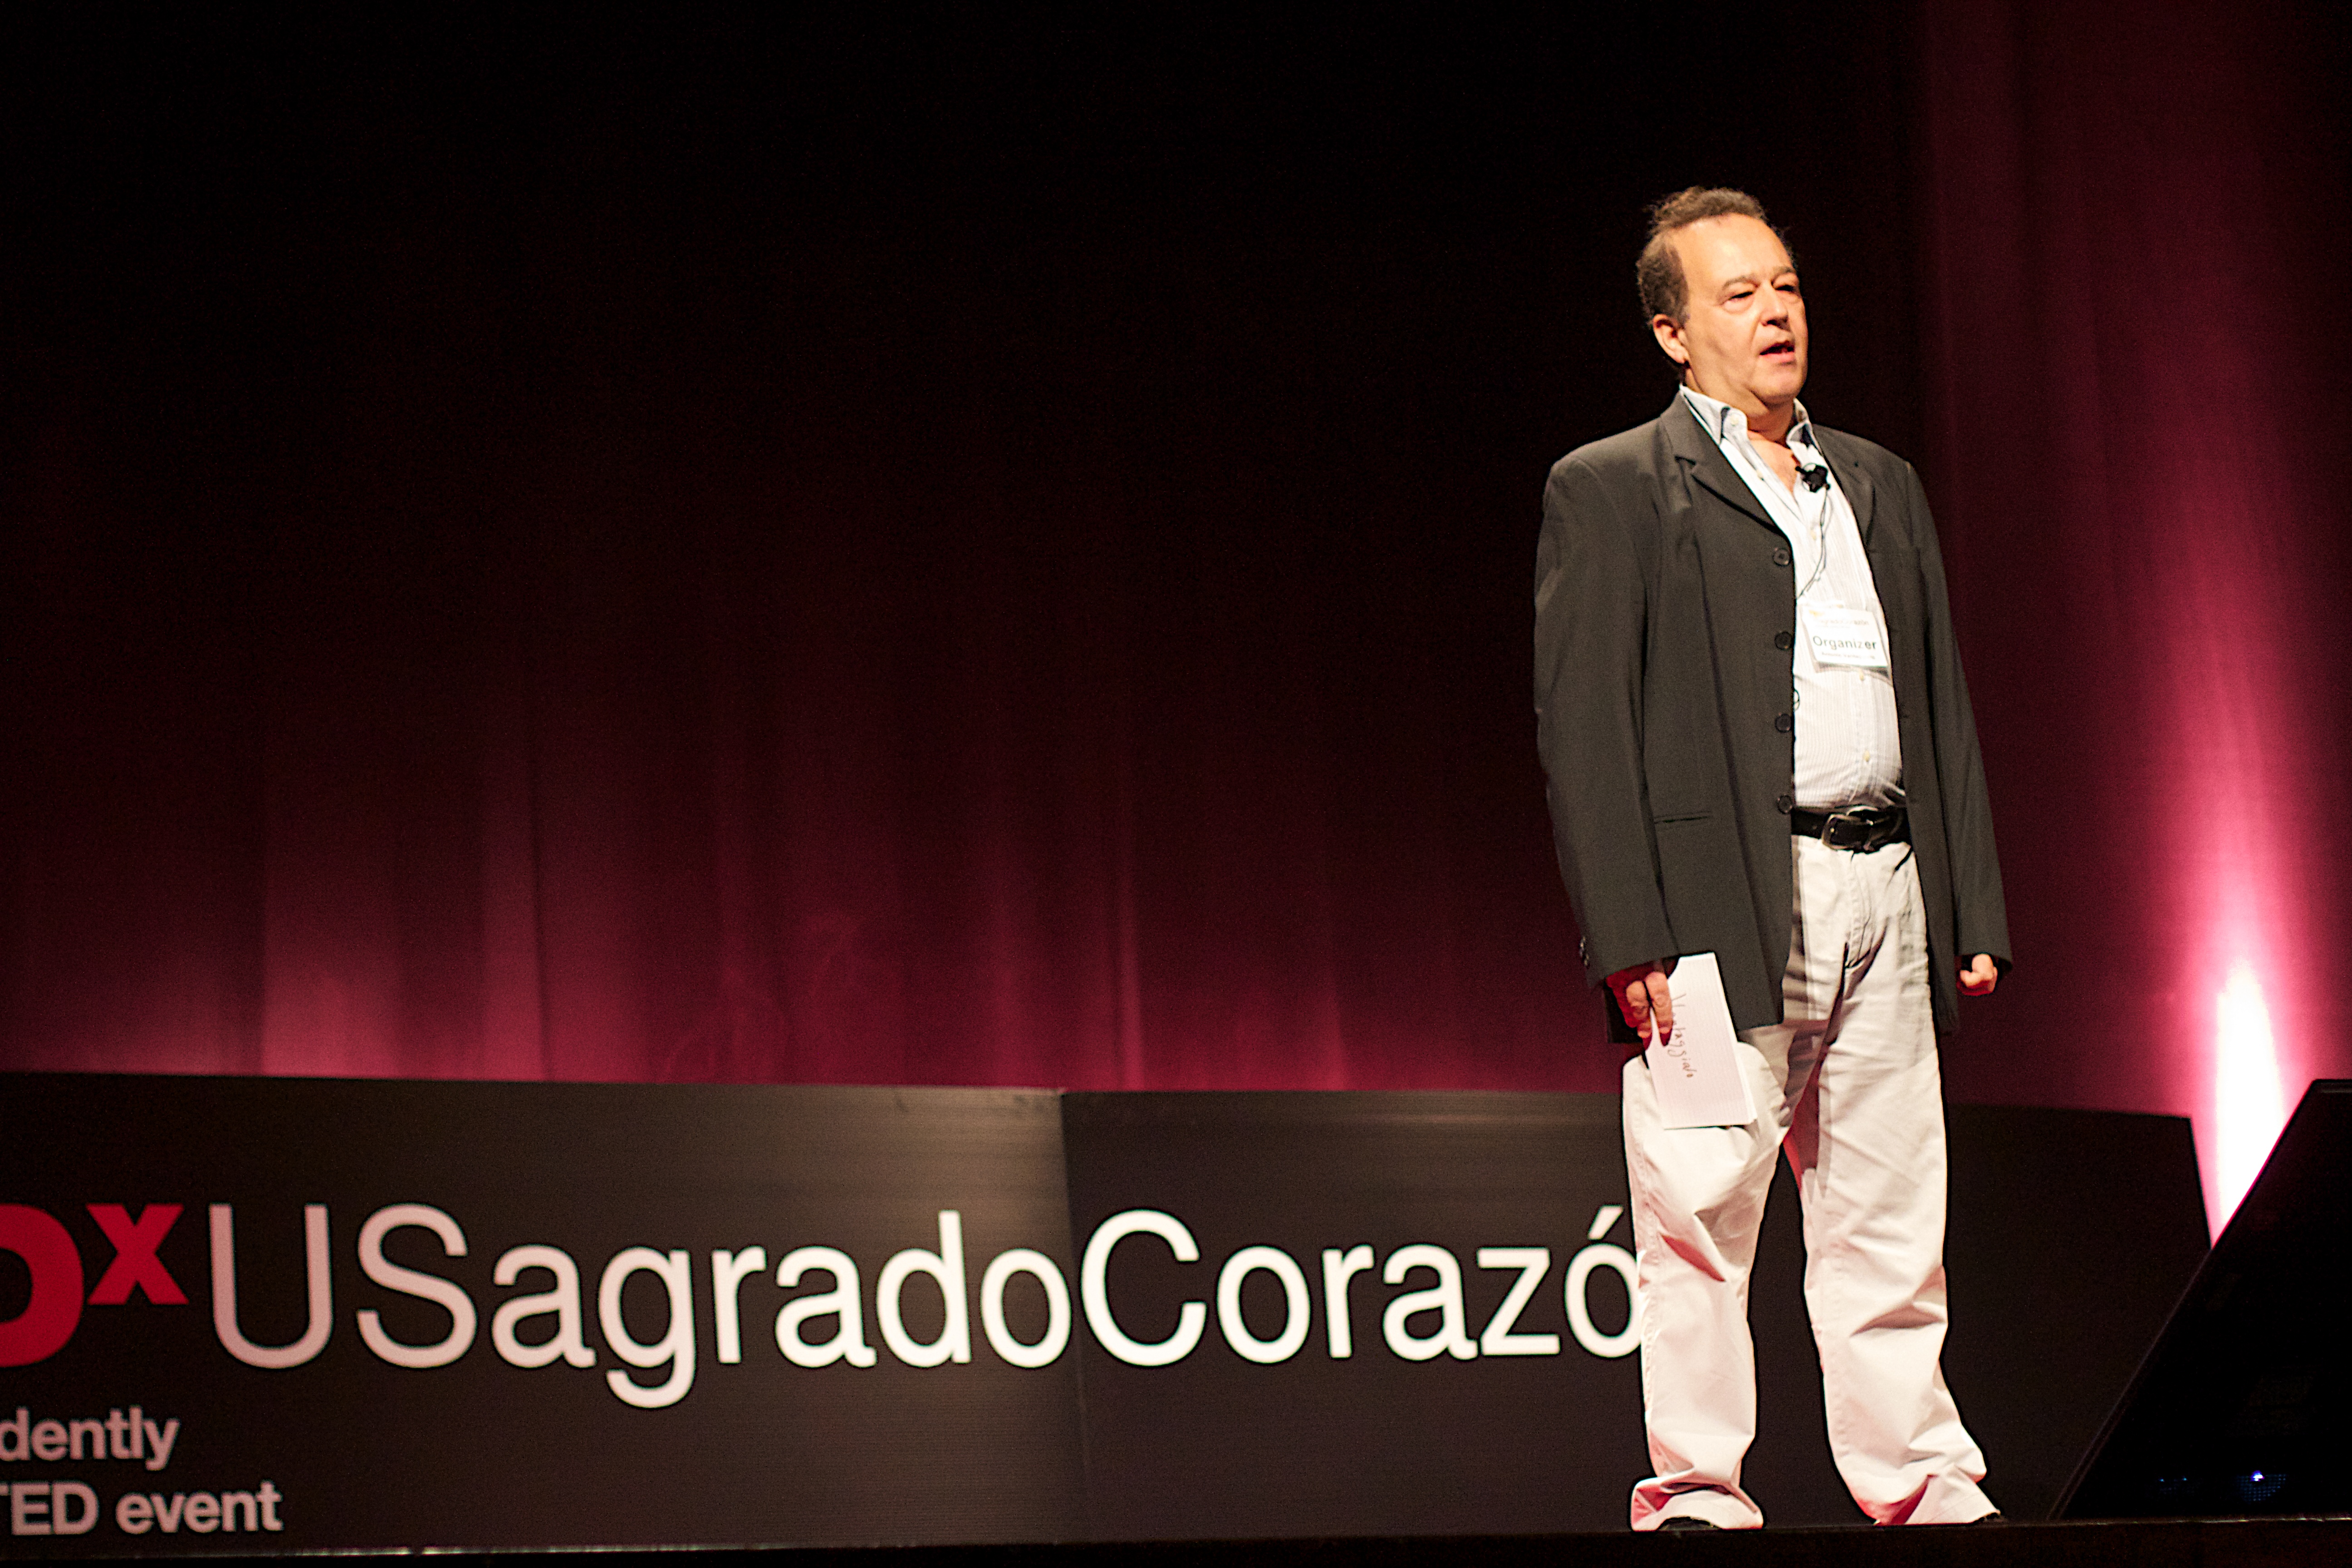
fashion, theatre, stage, tedxusagrado, musical theatre